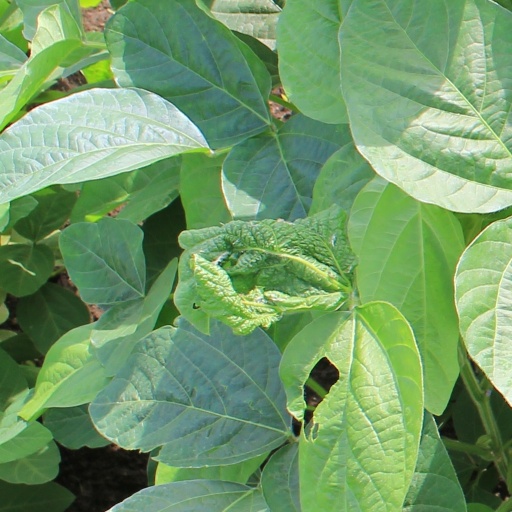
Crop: soybean